Ancient Roman bathing

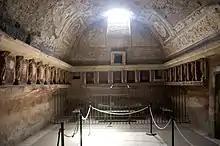
"Tepidarium" in the Forum Thermae at Pompeii

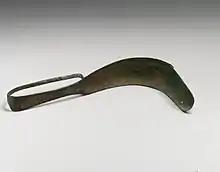

These Roman baths varied from simple to exceedingly elaborate structures, and they varied in size, arrangement, and decoration. Many historians construct a specific path which bathers would have taken through a Roman bath, but there is no fixed evidence that confirms any of these theories or that there even was a specific order to bathing practices. However, one of the most commonly interpreted sequences is shown next.